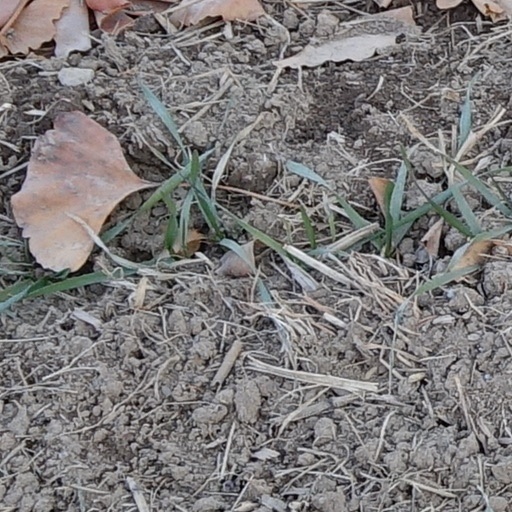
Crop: wheat